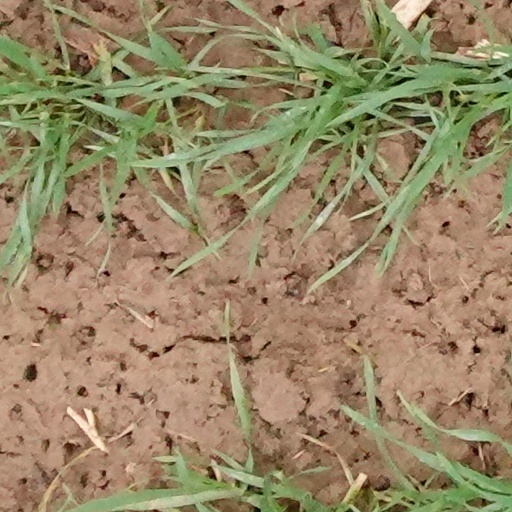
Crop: wheat